Japan

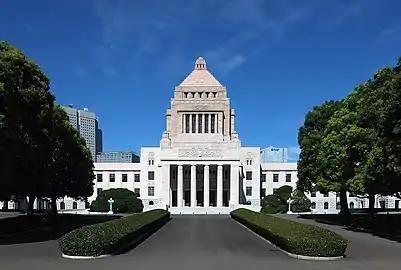
The National Diet Building

Japan is a unitary state and constitutional monarchy in which the power of the Emperor ("Tennō") is limited to a ceremonial role. Executive power is instead wielded by the Prime Minister of Japan and his Cabinet, whose sovereignty is vested in the Japanese people. Naruhito is the Emperor of Japan, having succeeded his father Akihito upon his accession to the Chrysanthemum Throne in 2019.